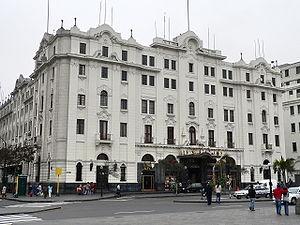
L'histoire de Lima commence vers 100 à 650 lorsque le territoire de l'actuelle capitale du Pérou, était habité par divers groupes amérindiens, bien avant l'arrivée de l'Empire Inca dans la région. Cette civilisation appelée culture Lima se développa dans les vallées des rivières Chillón, Rímac et Lurín. Les populations étaient regroupées sous différentes seigneuries régionales, parmi lesquelles la seigneurie d'Ichma. La vallée de ces 3 rivières et ses environs a été occupée par une série implantations et de complexes bâtis de différentes époques construits en adobe, boue et pierre associés au système d'irrigation des vallées; à ce jour, il y a environ 500 de ces restes sous forme de pyramides, de plates-formes et plus, dispersés dans toute la ville. Le temple de Pachacamac dans la vallée du Lurín est le temple le plus important laissé par ces civilisations.